Walter Lassally

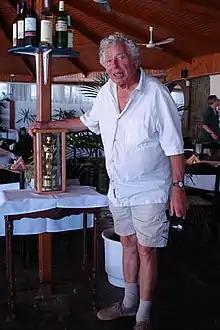
Lassally in Crete with his Oscar

Walter Lassally (18 December 1926 – 23 October 2017) was a German-born British cinematographer. He won the Academy Award for Best Cinematography in 1965 for the film "Zorba the Greek".